Frustberg House

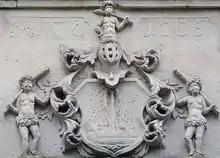
Coat of arms of Eybert Tiefbrunn over the main entrance

From 1793 to 1823, the manor house was owned by the Berenberg/Gossler banking family and was well known as a meeting place of Hamburg high society with many famous regular guests such as Gebhard Leberecht von Blücher and Philipp Otto Runge. It served as the summer residence of Elisabeth Gossler née Berenberg, the matriarch of the family. Her, at that time deceased, husband was Johann Hinrich Gossler, a great-grandson of Eybert Tiefbrunn, for whom the house was built a century earlier.